Charles Emmanuel III

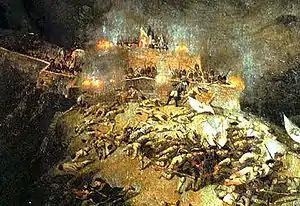
The battle of Assietta during the War of the Austrian Succession 1747

Sure that in the end Mantua would be assigned to Spain, he voluntarily thwarted the expedition. The Franco-Piedmontese army was victorious in two battles at Crocetta and Guastalla. In the end, when Austria and France signed a peace, Charles was forced to leave Lombardy. In exchange, he was given some territories, including Langhe, Tortona and Novara.